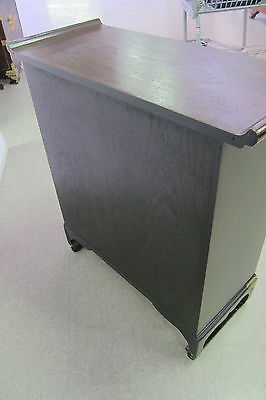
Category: cabinet